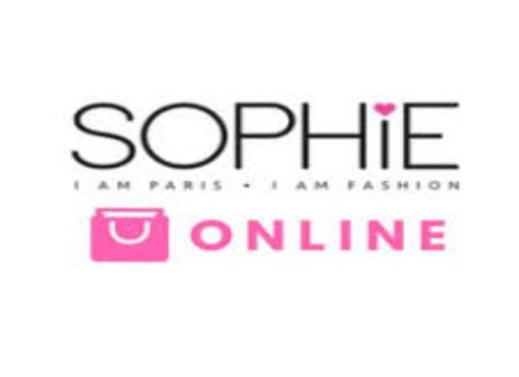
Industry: Clothes